Paradise (2011 film)

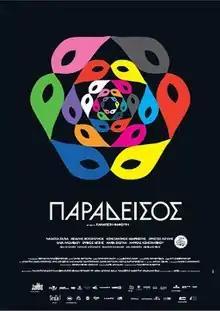
Film poster

Paradise (translit. Paradeisos) is a 2011 Greek romance film directed by Panagiotis Fafoutis. The film follows four interconnected stories around a carnival float of street parade.